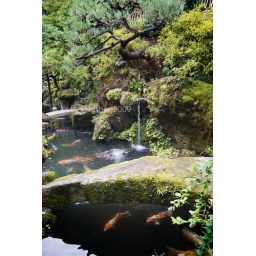
Moss covered stone bridge in Japanese garden over koi carp pond with waterfall in background